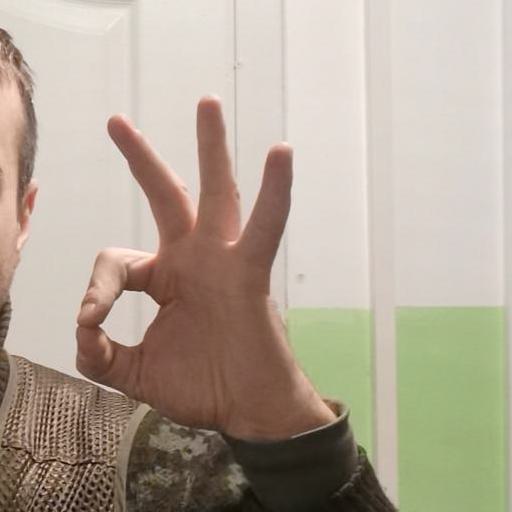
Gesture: ok